Indiscreet (1931 film)

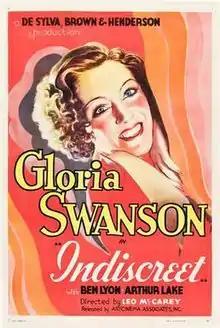
Film poster

Indiscreet is a 1931 American pre-Code comedy film directed by Leo McCarey and starring Gloria Swanson and Ben Lyon. The screenplay by Buddy G. DeSylva, Lew Brown, and Ray Henderson, based on their story "Obey That Impulse", originally was written as a full-fledged musical, but only two songs – "If You Haven't Got Love" and "Come to Me" – remained when the film was released. The film is available on DVD.